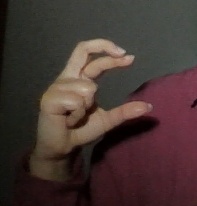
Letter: thal